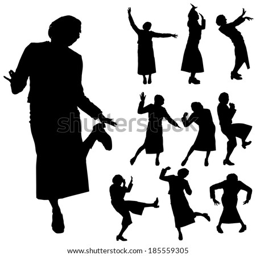
vector silhouette of woman on a white background .